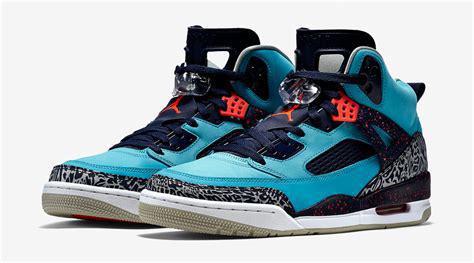
Brand: Jordan
Model: Spizike